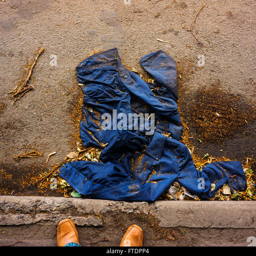
men 's shoes and clothes thrown in the urban environment